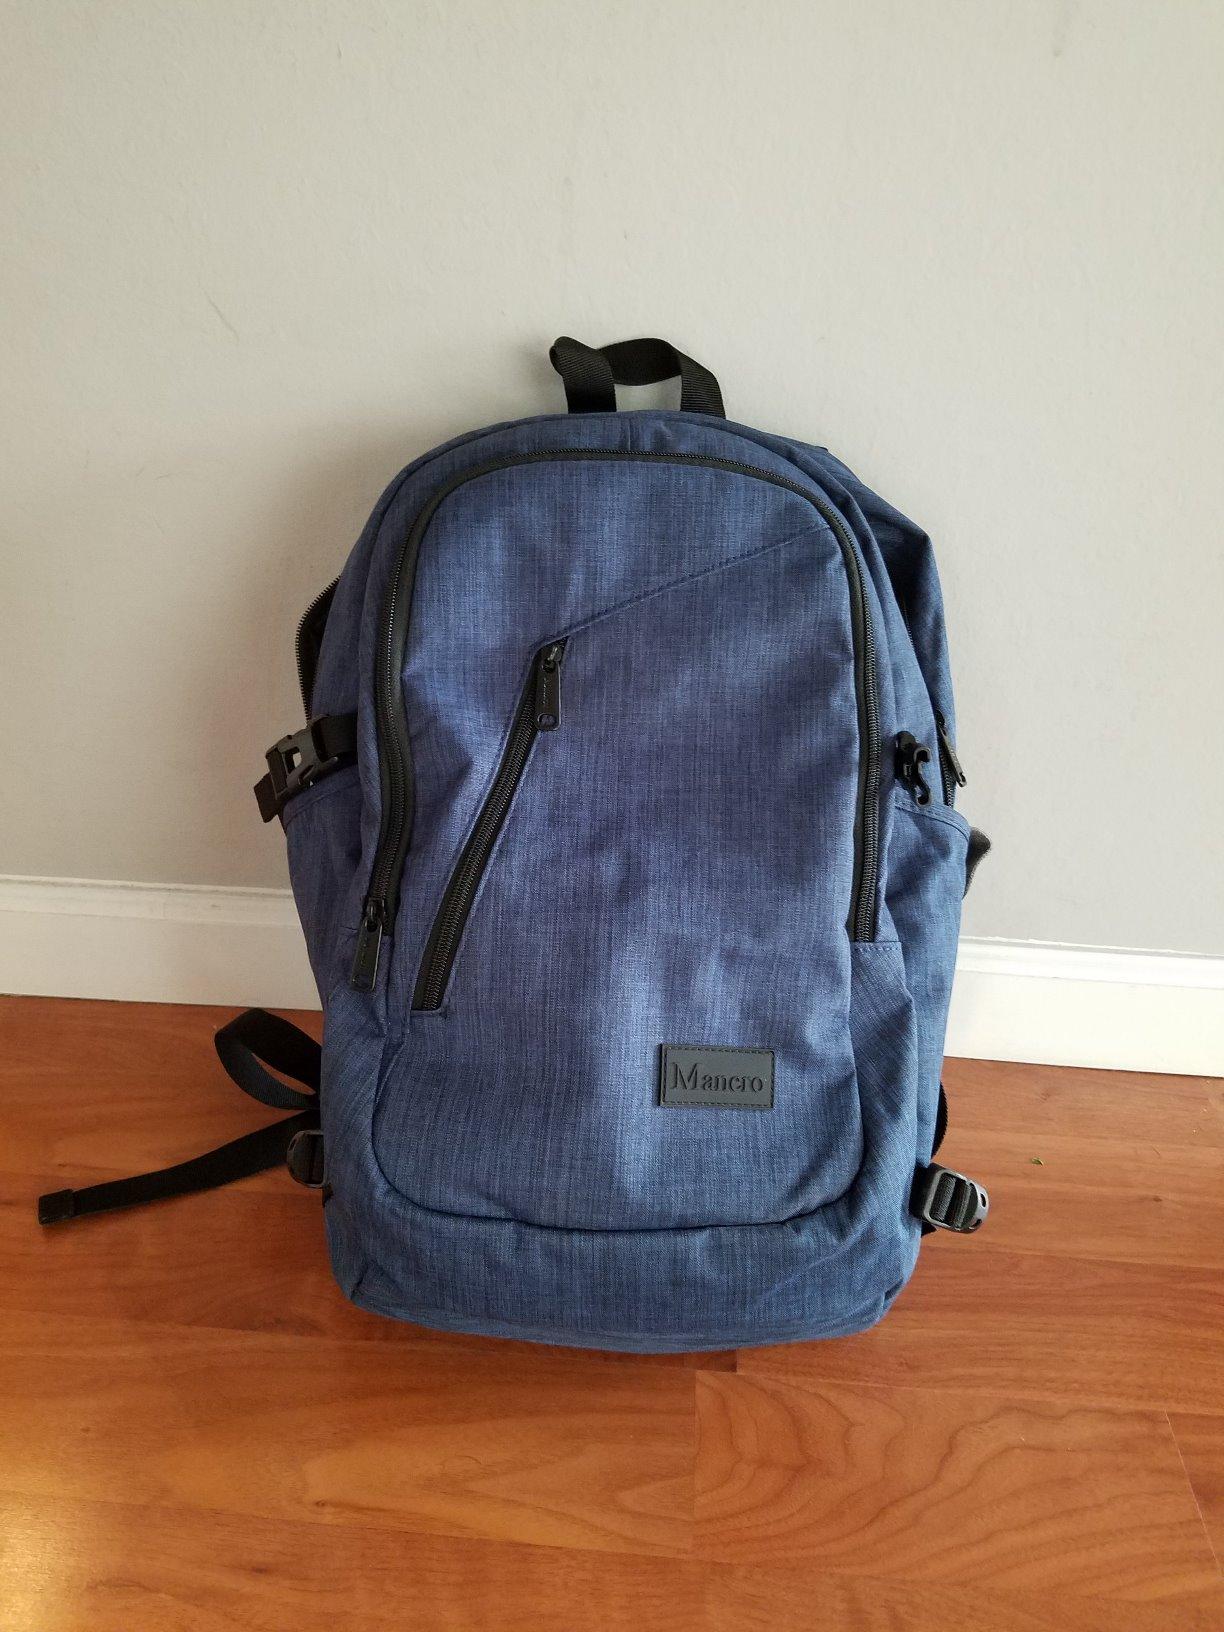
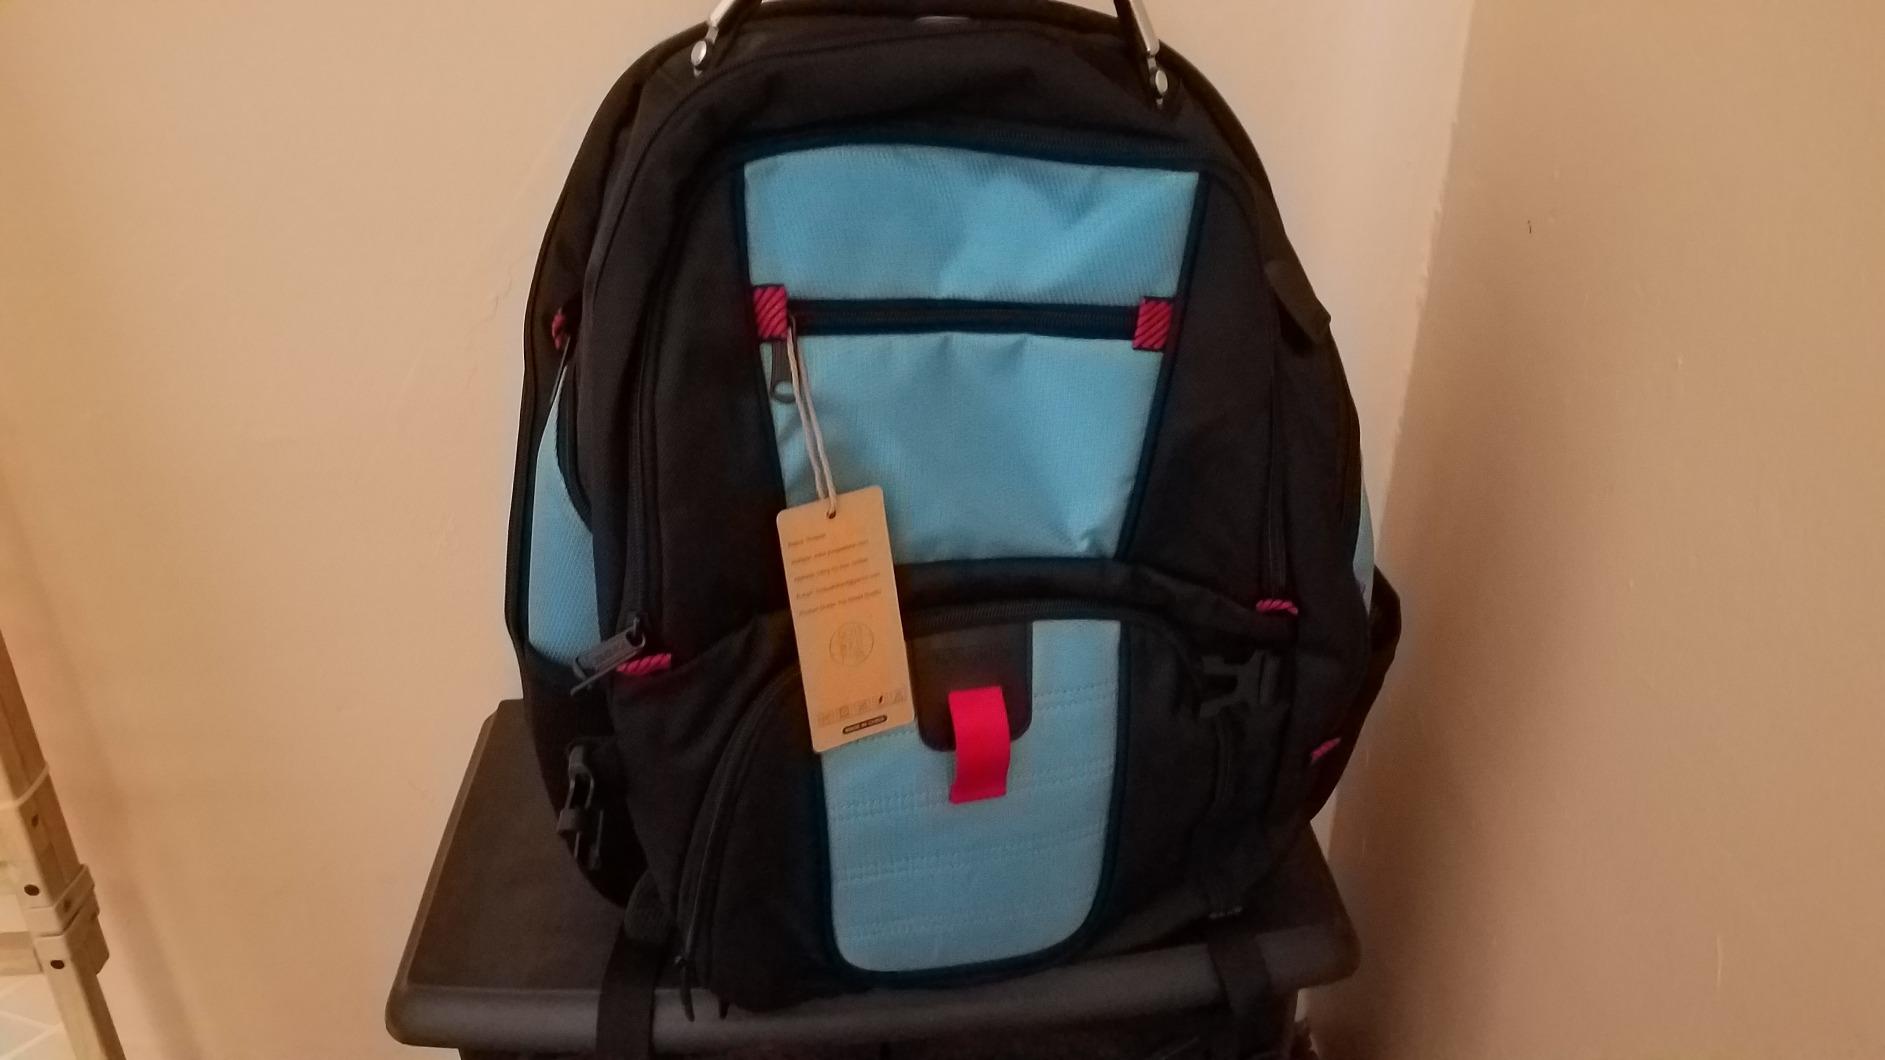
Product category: bag
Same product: no